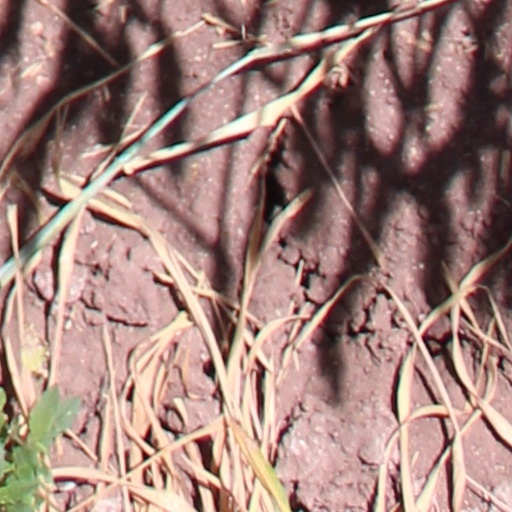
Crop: wheat